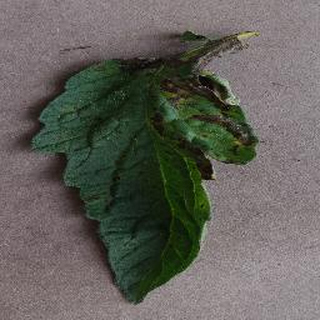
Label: tomato_early_blight